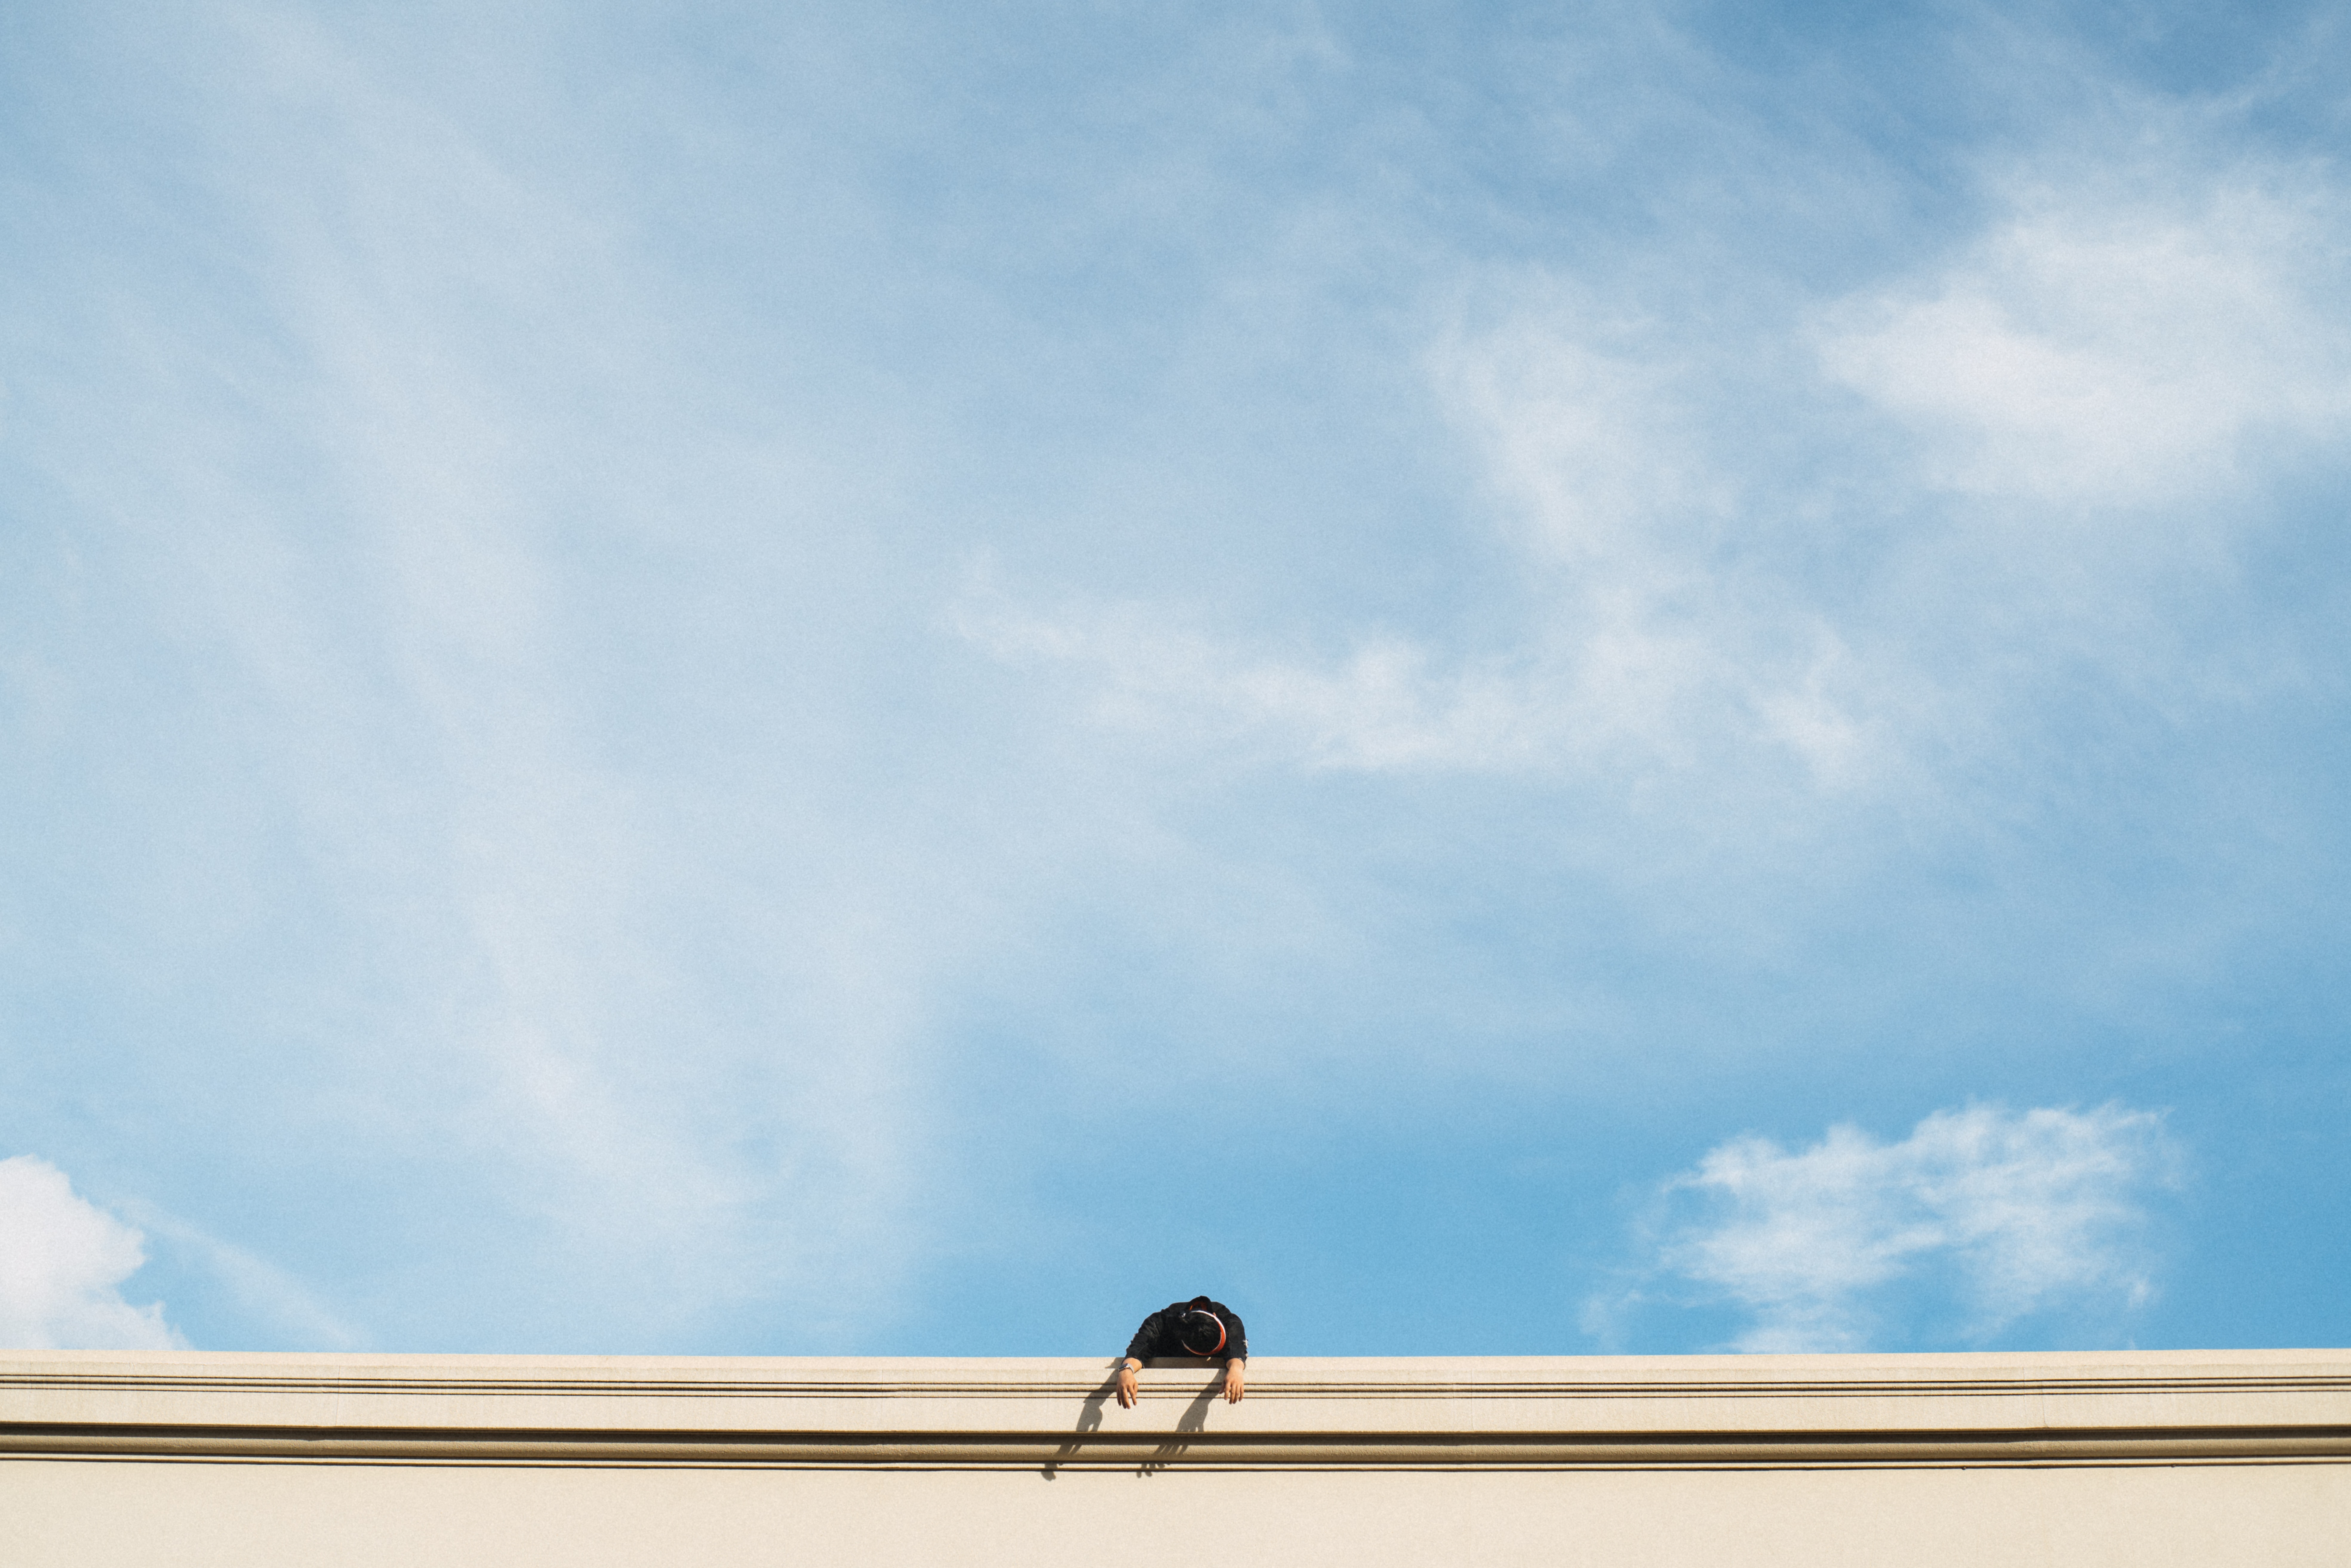
sky, blue, daytime, cloud, tree, landscape, horizon, sea, vacation, ocean